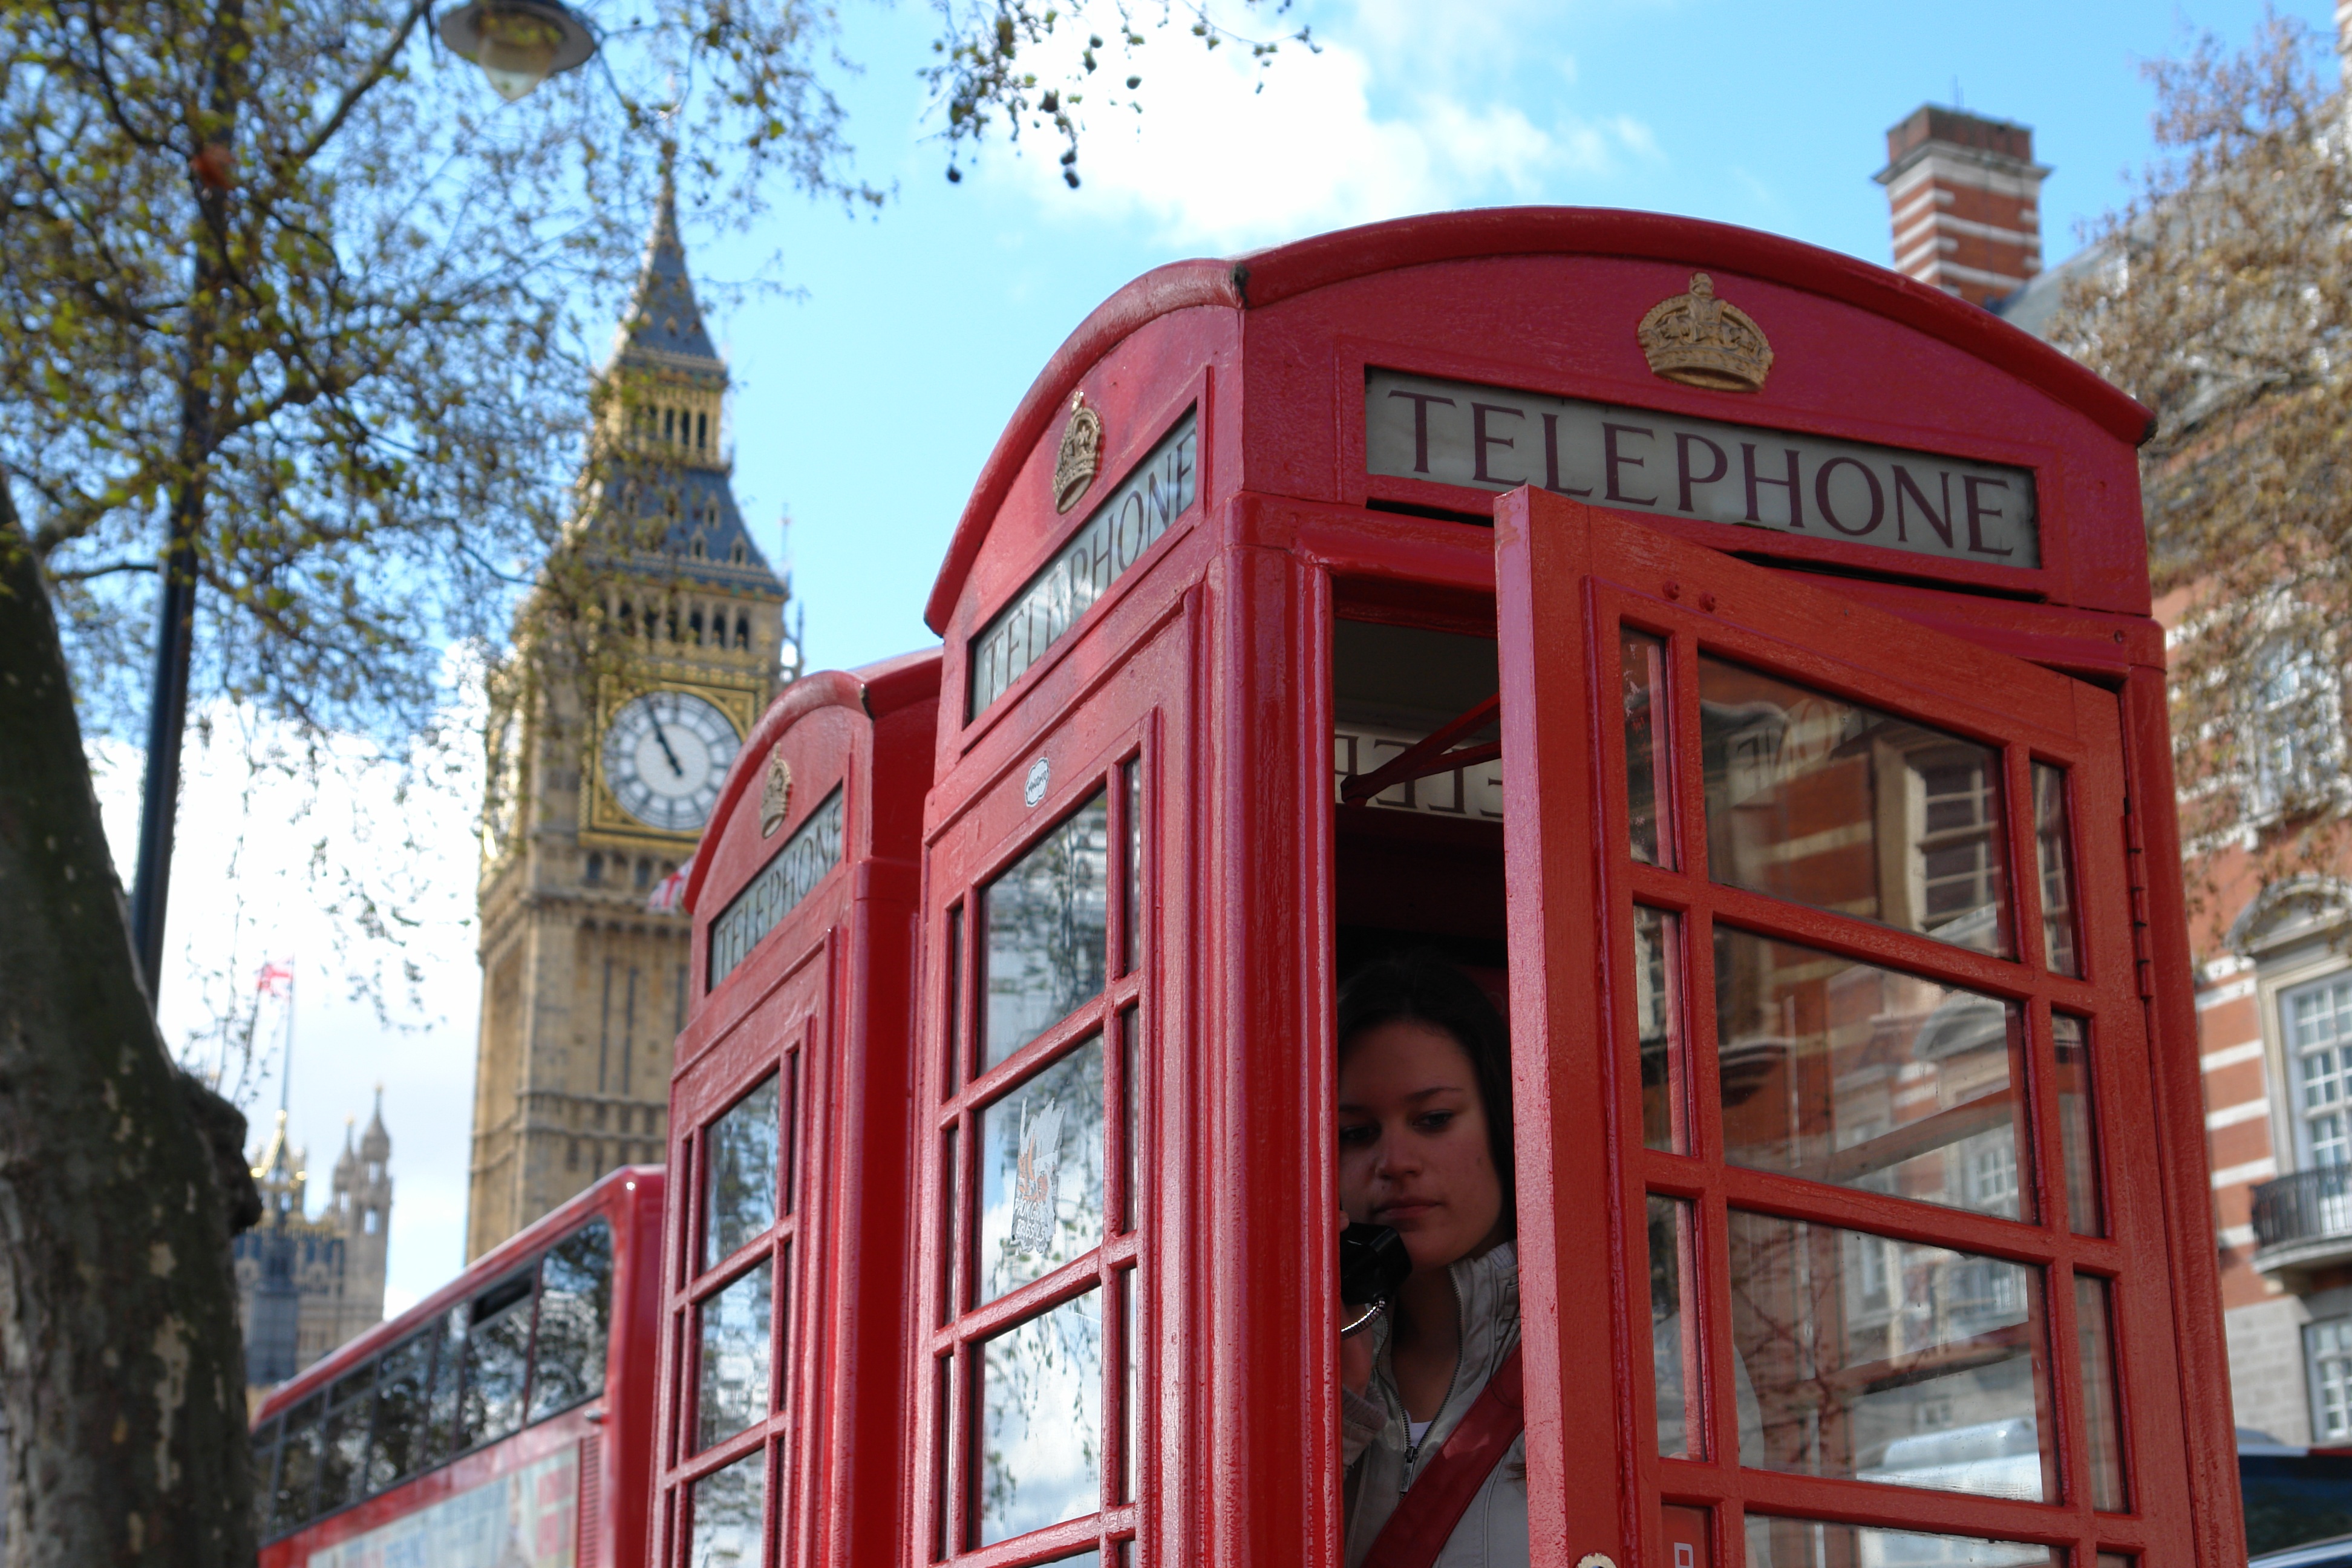
phone box, phoning, red, london, british, famous, phone booth, telephone box, call box, call booth, telephing, girl, speaking